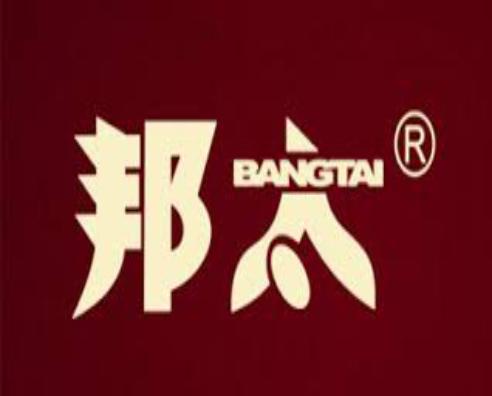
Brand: bigtime
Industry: Necessities